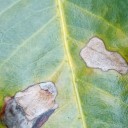
Label: Miner